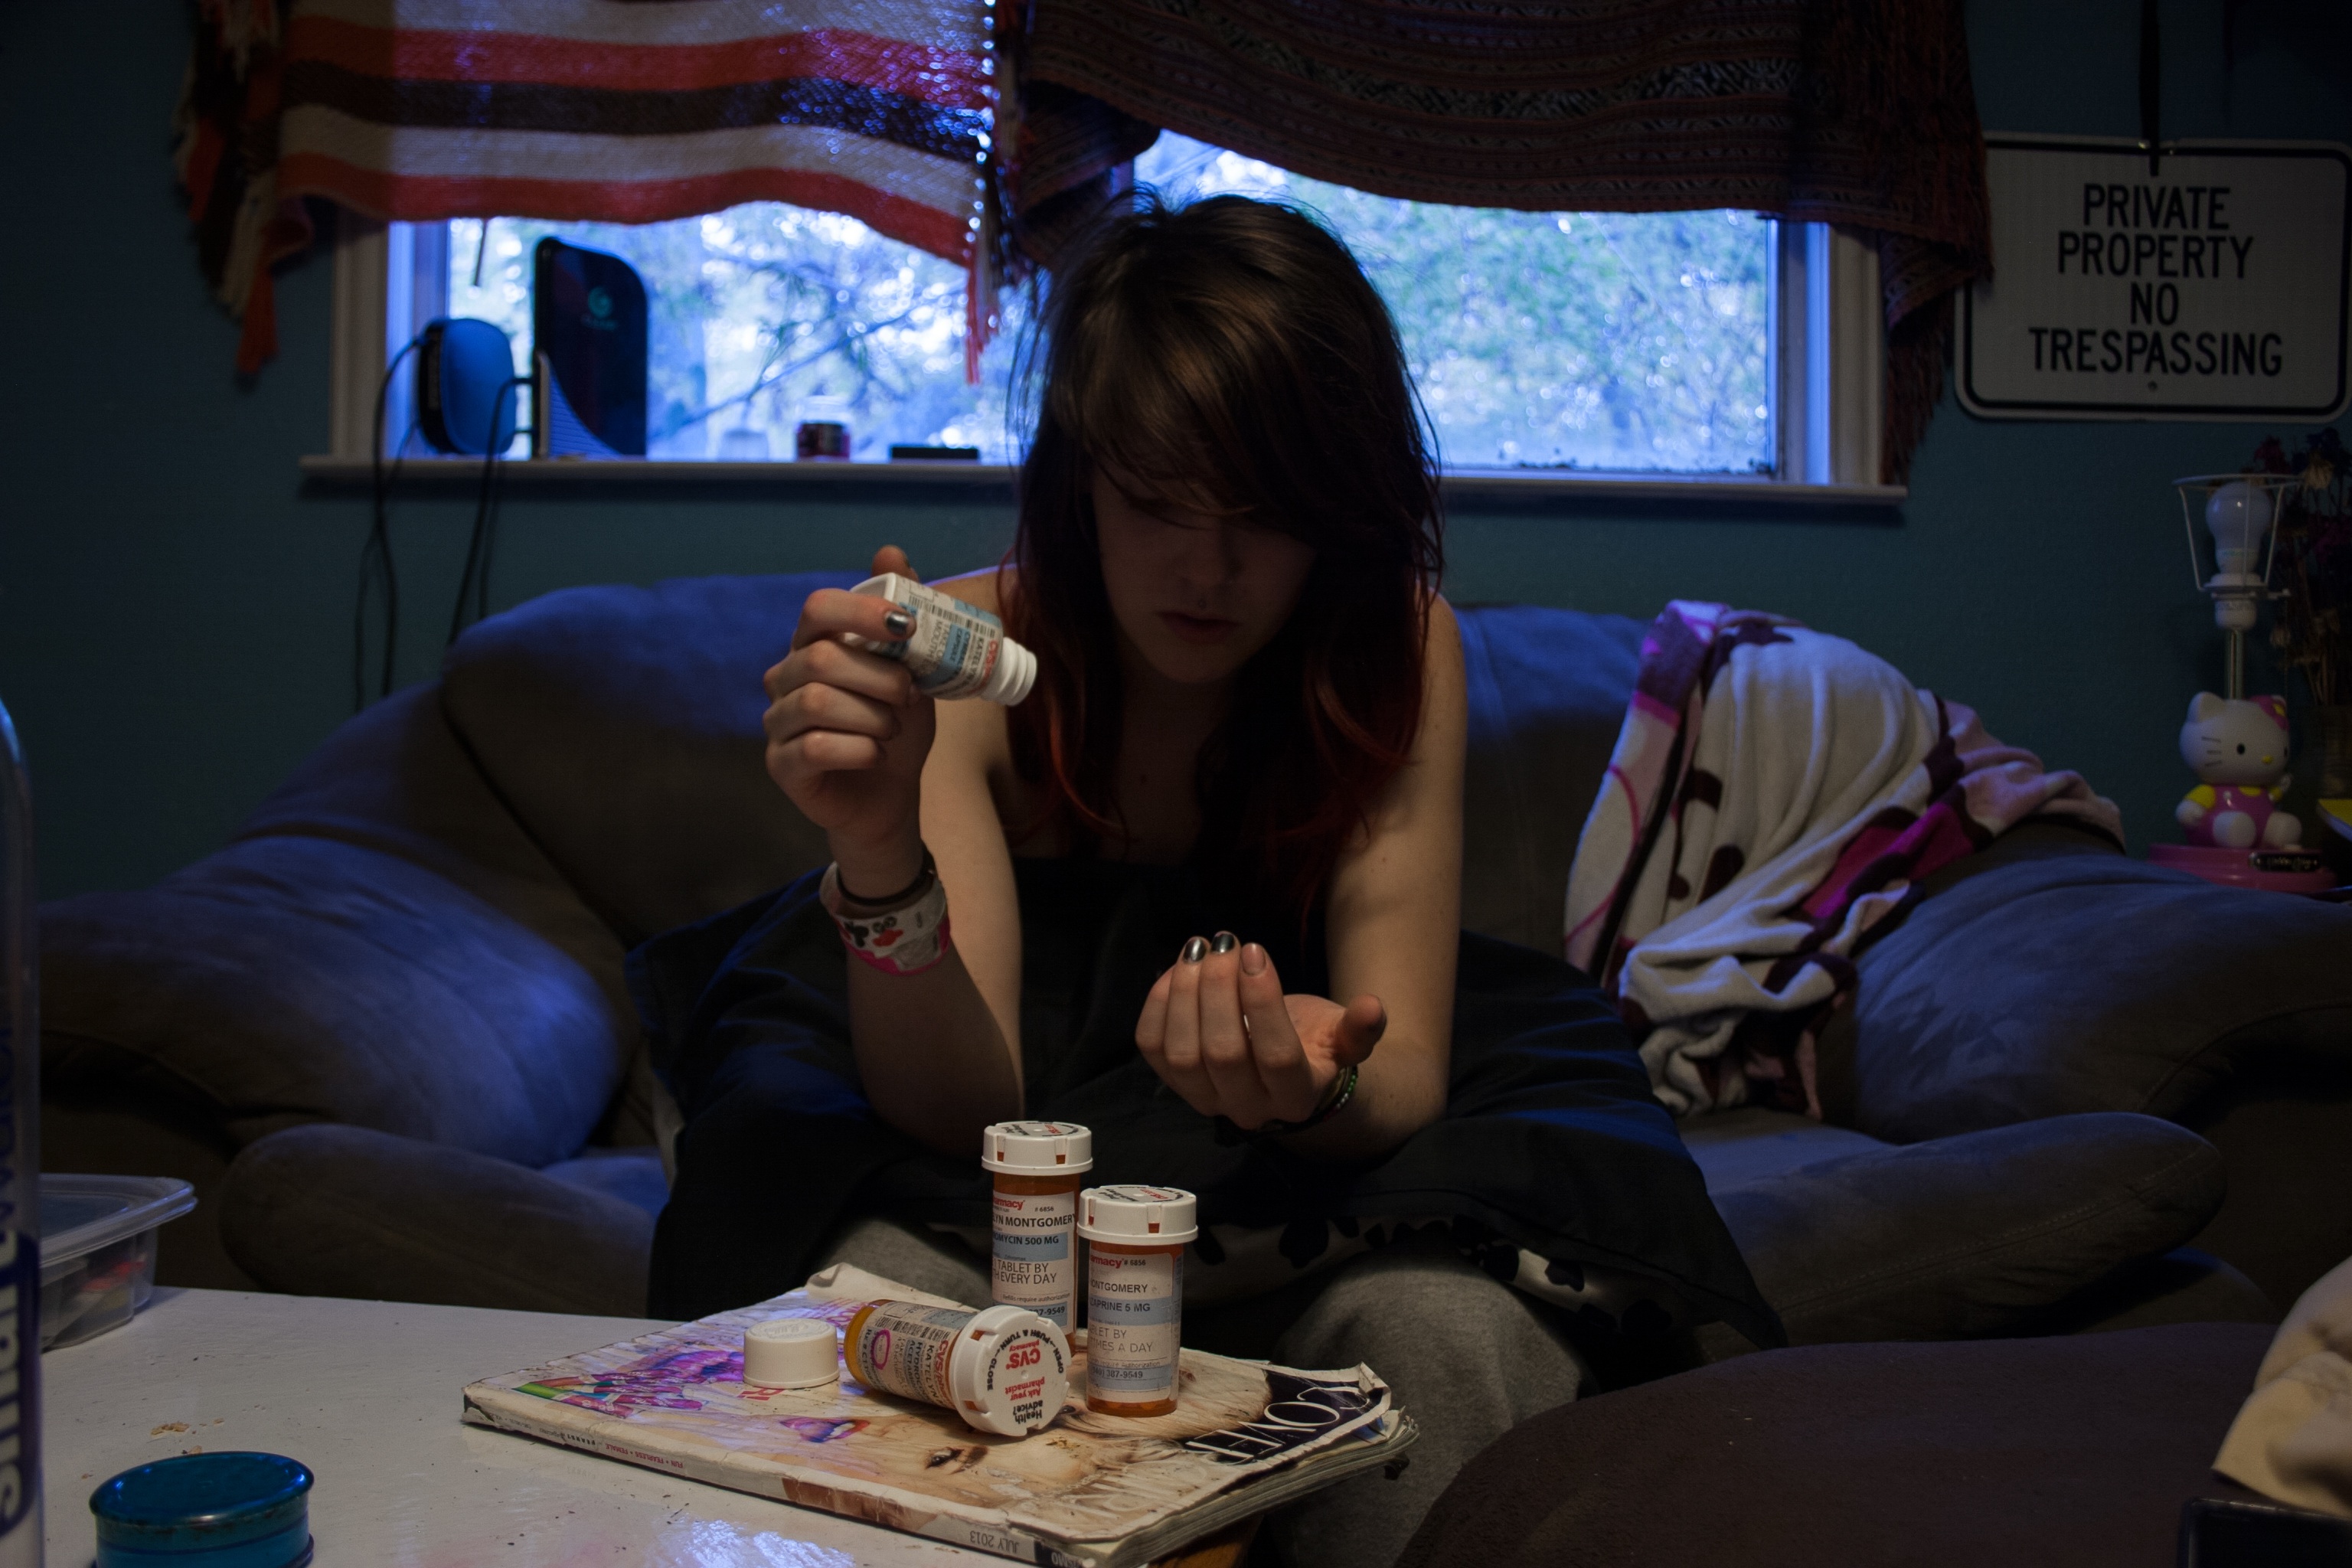
screenshot